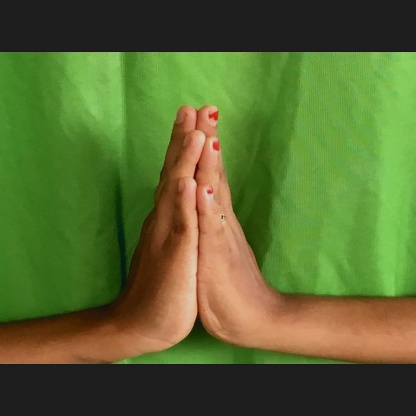
Mudra: Anjali